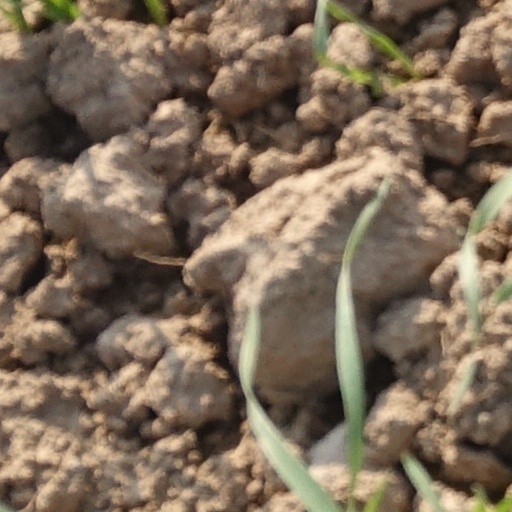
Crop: wheat